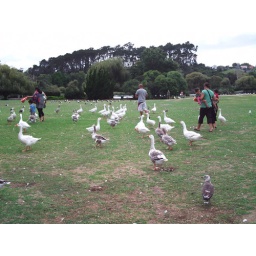
All the birds flocked to the new people in the park, as they knew they had full bags of bread.